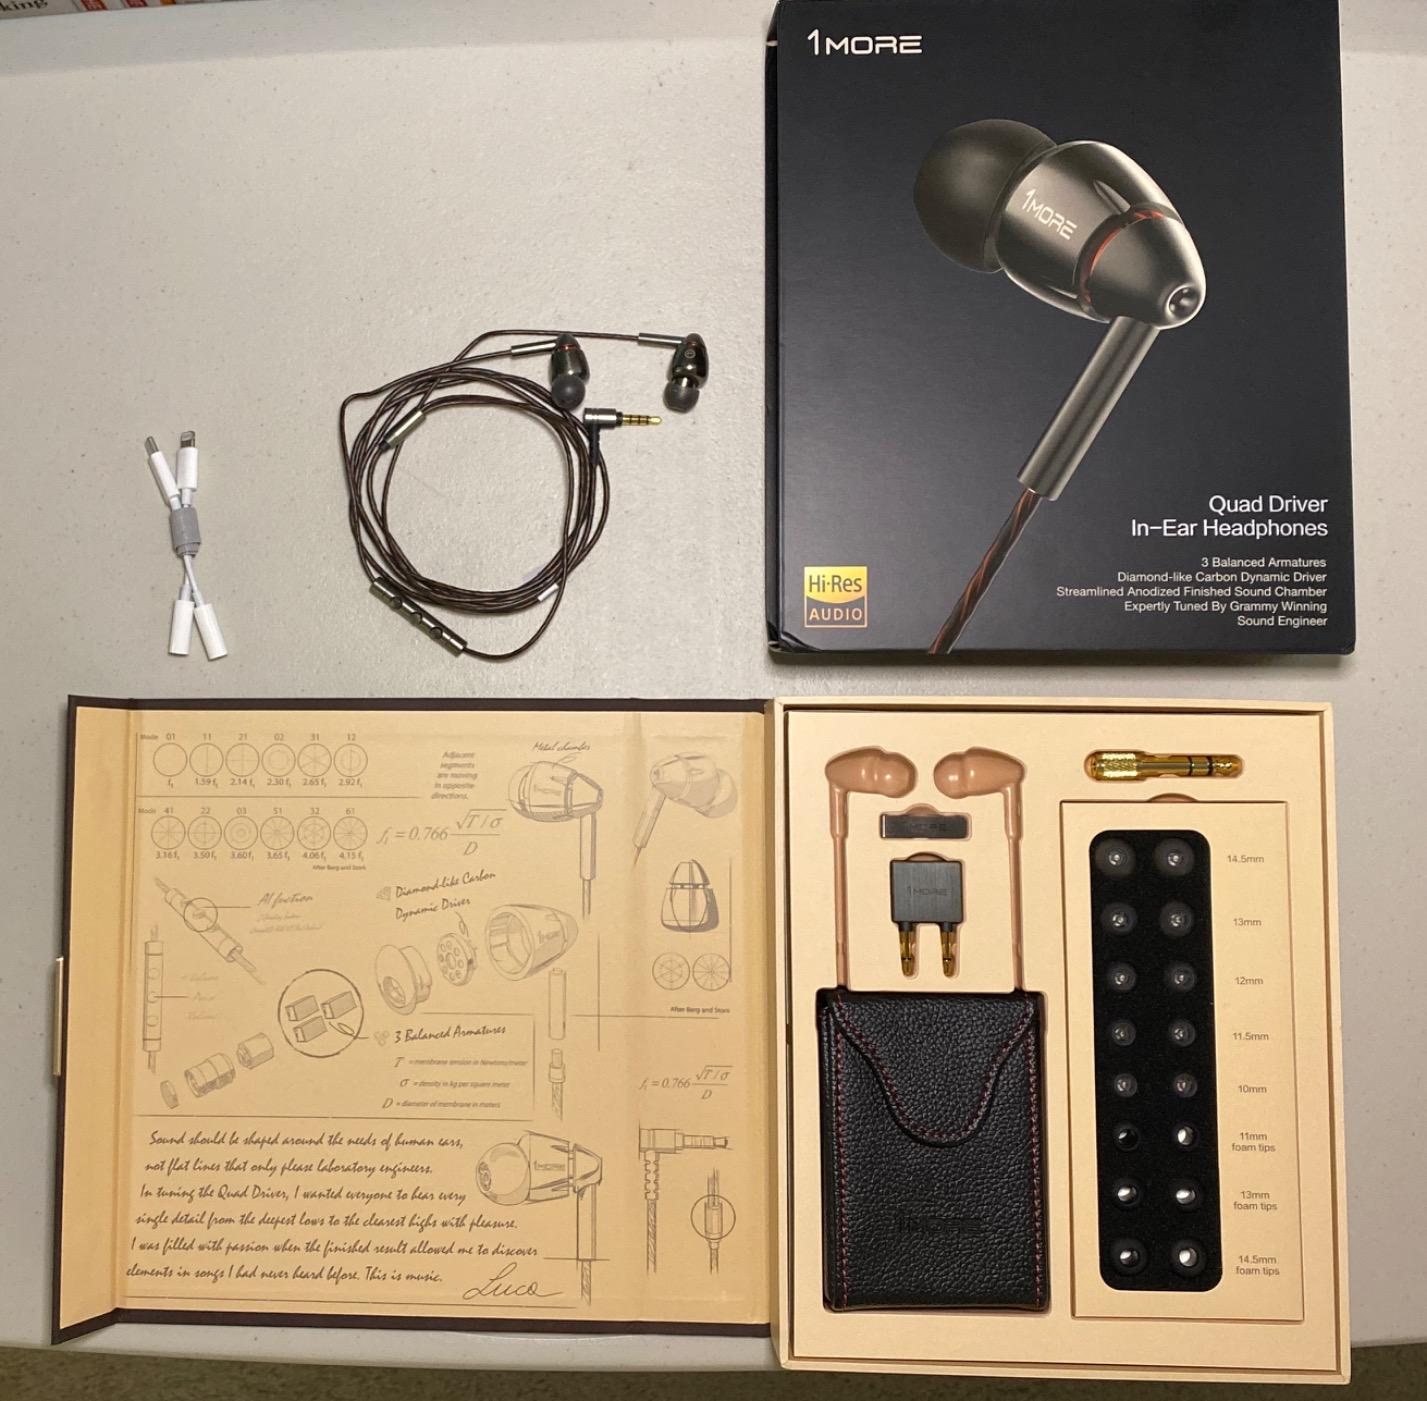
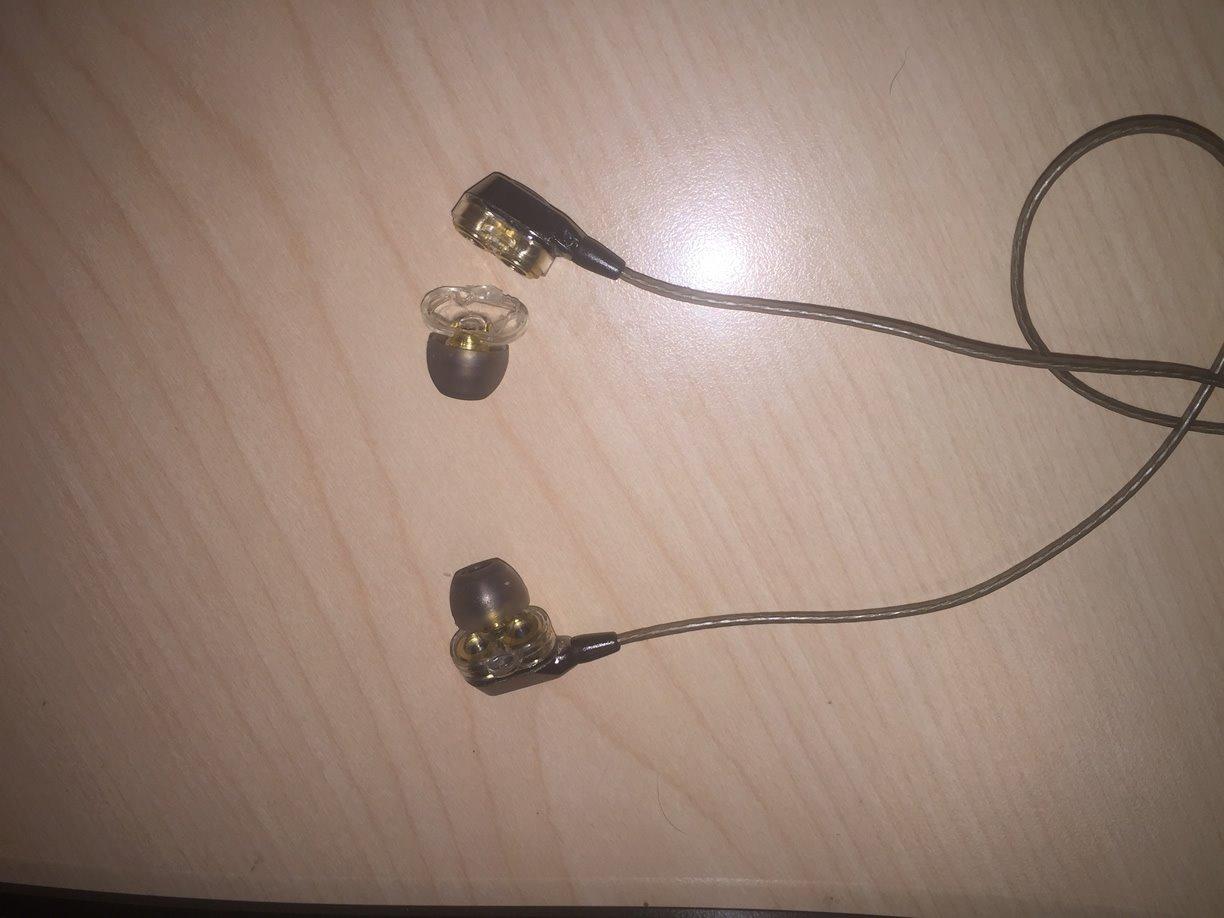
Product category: headphones
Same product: no